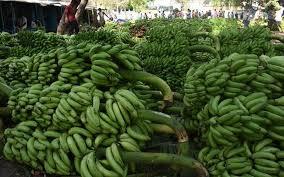
Hizi ni ndizi zenye zimewekwa chini.Kuna watu wengi wamekaa kando ya hizi ndizi wakiona vile imeivaa.